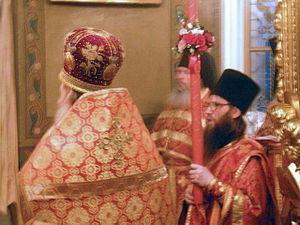
La Vigile pascale, est la cérémonie liturgique qui prélude à la fête de Pâques. Elle clôt le Triduum pascal. Elle marque le début du temps pascal où le jeûne du carême et de la Semaine sainte est rompu. Historiquement, c'est au cours de ce service qu'on pratique les baptêmes et que les catéchumènes reçoivent leur première communion. La Vigile se tient de nuit, entre le coucher du soleil du Samedi saint et le lever du soleil de Pâques.
Le Trikirion pascal est un chandelier à trois branches utilisé durant le Temps pascal dans les Églises d'Orient – Églises orthodoxes et Églises catholiques de rite byzantin.